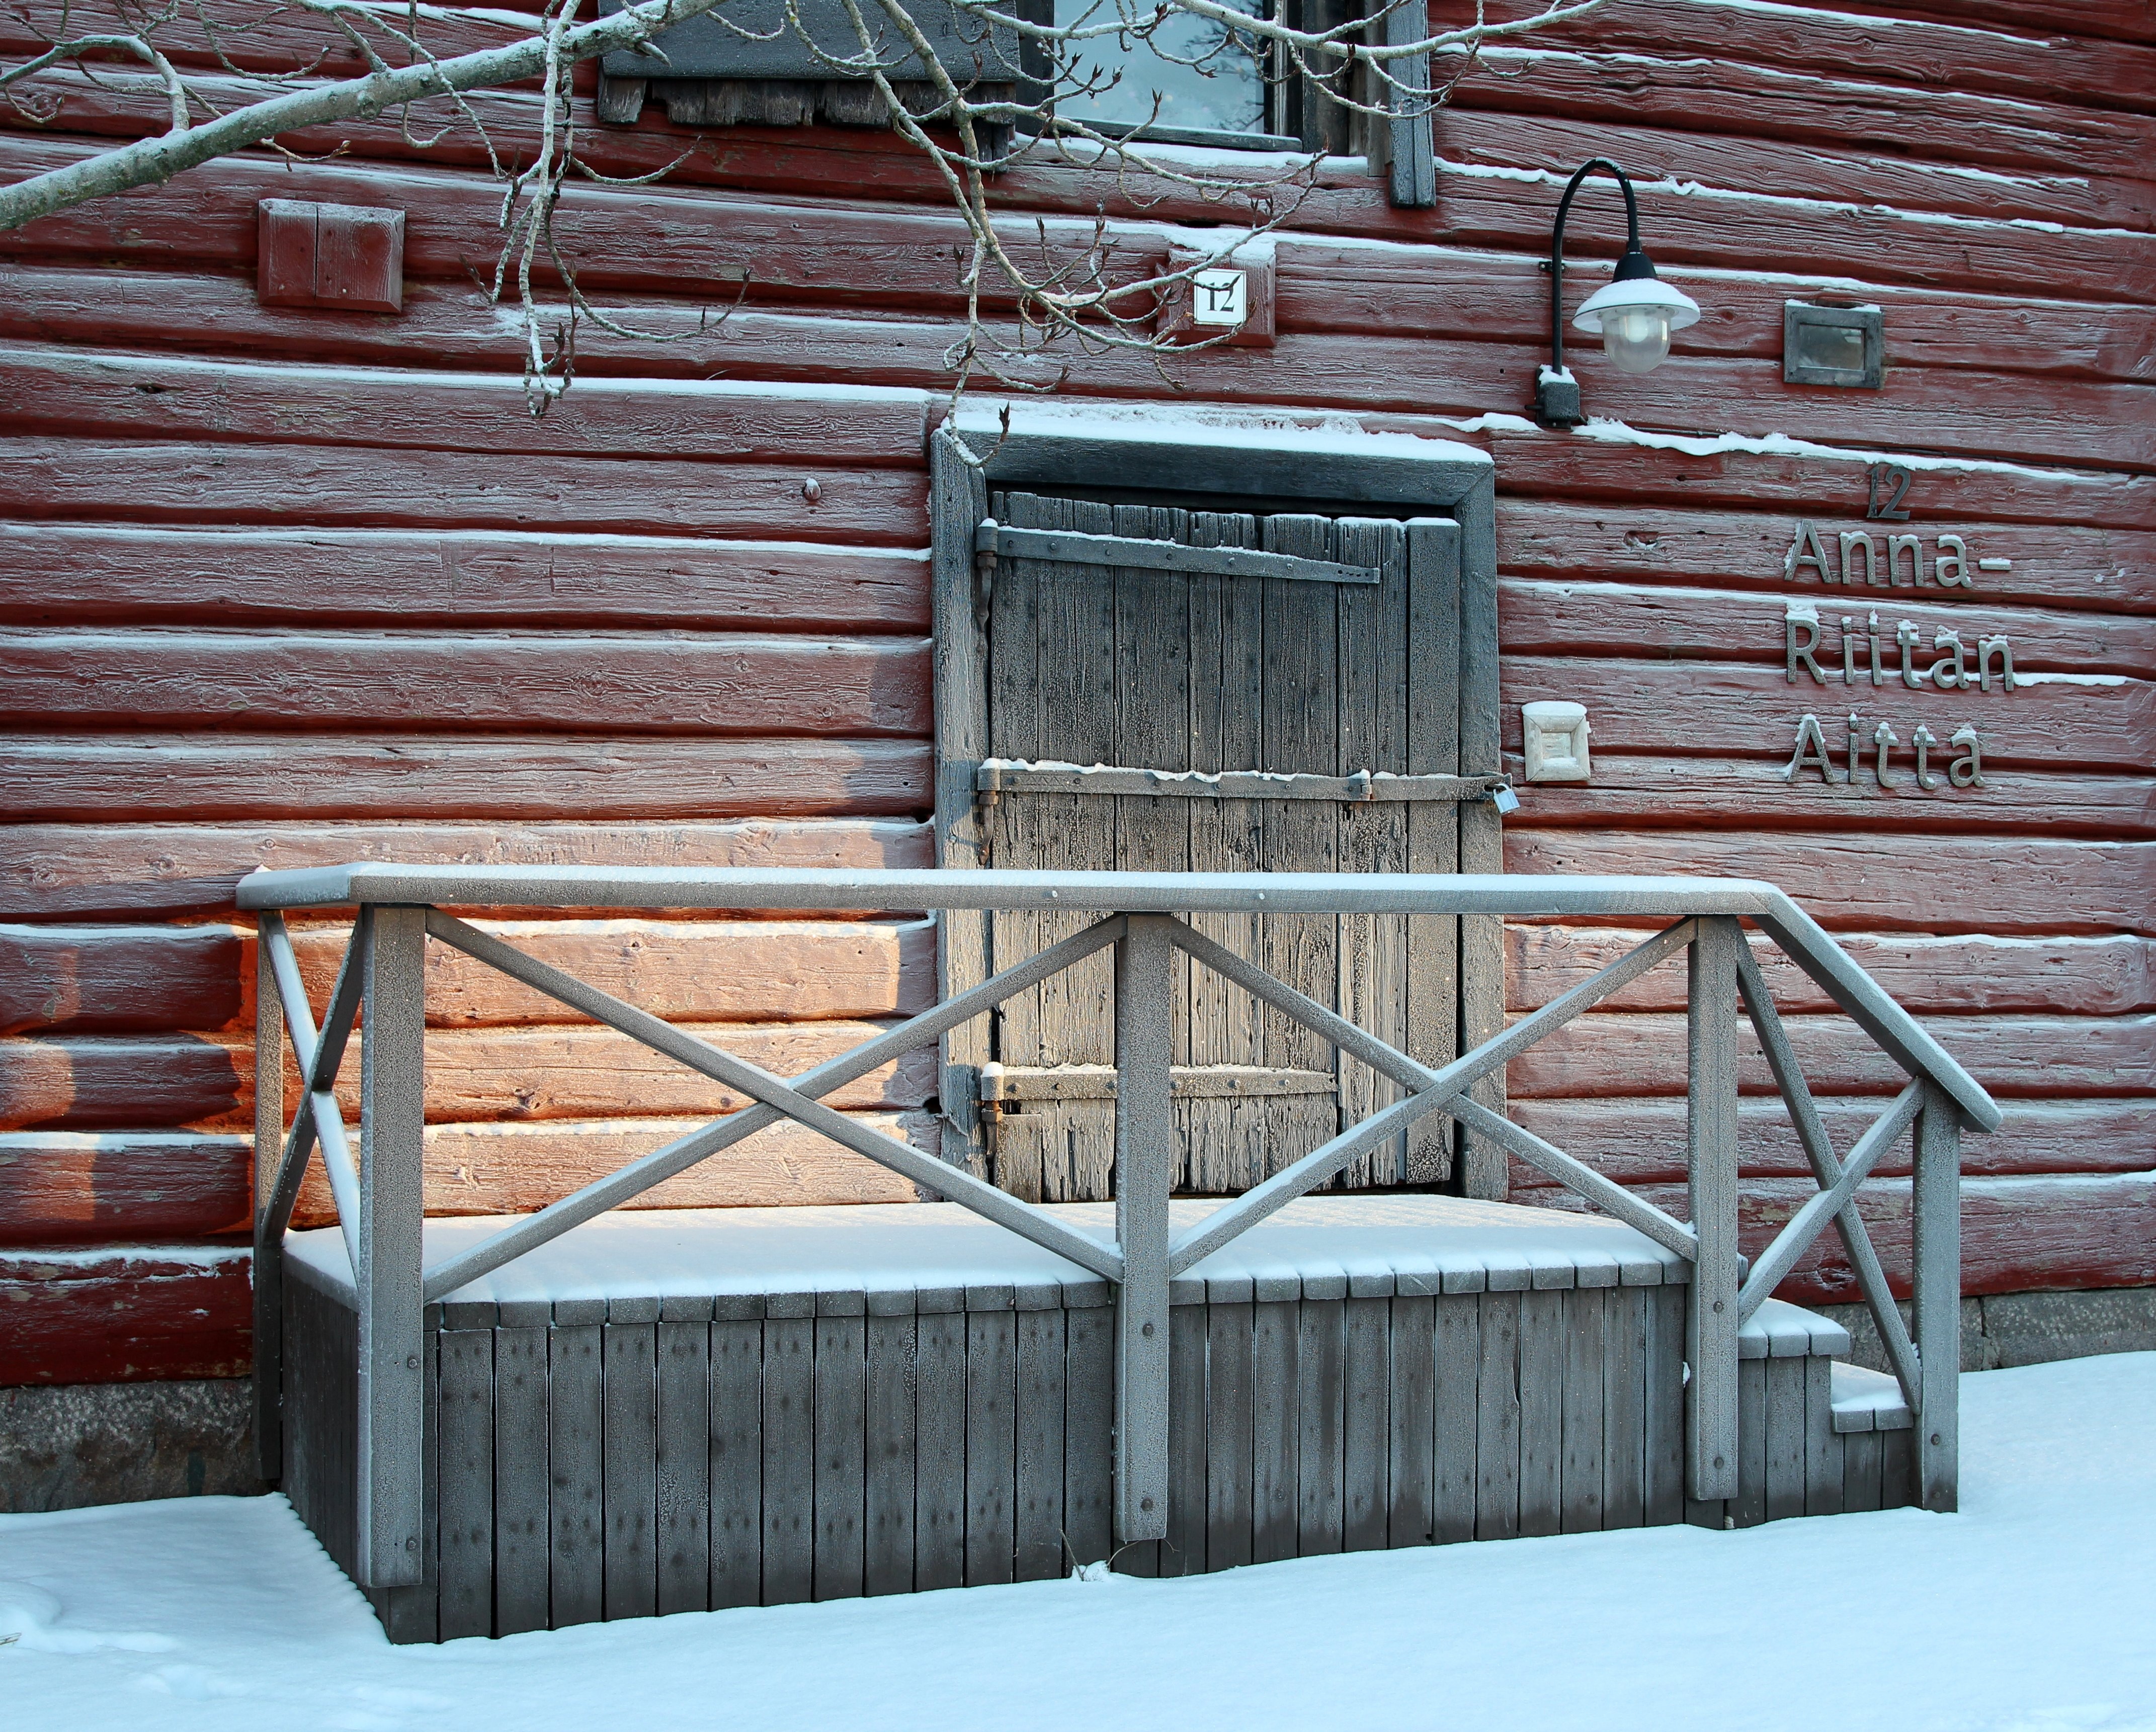
snow, winter, architecture, wood, house, window, building, barn, home, wall, entrance, facade, historic, brick, door, storehouse, wooden, front, log cabin, traditional, oulu, gift shop, anna ritian aitta